Nong Teng Nakleng-pukaotong

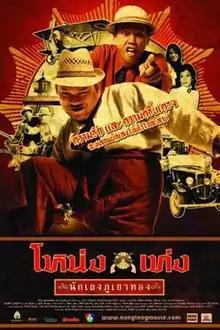
The Thai movie poster.

Nong Theng Nakleng-pukhaothong ( or "Nong and Teng, the Gangsters of Golden Mount") is a 2006 Thai comedy film starring Pongsak Pongsuwan and Choosak Eamsuk.